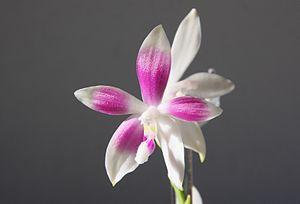
L'emblème de l'Inde est composé de trois lions sur un chapiteau orné d'une roue au centre, d'un buffle à droite et d'un cheval galopant à gauche.